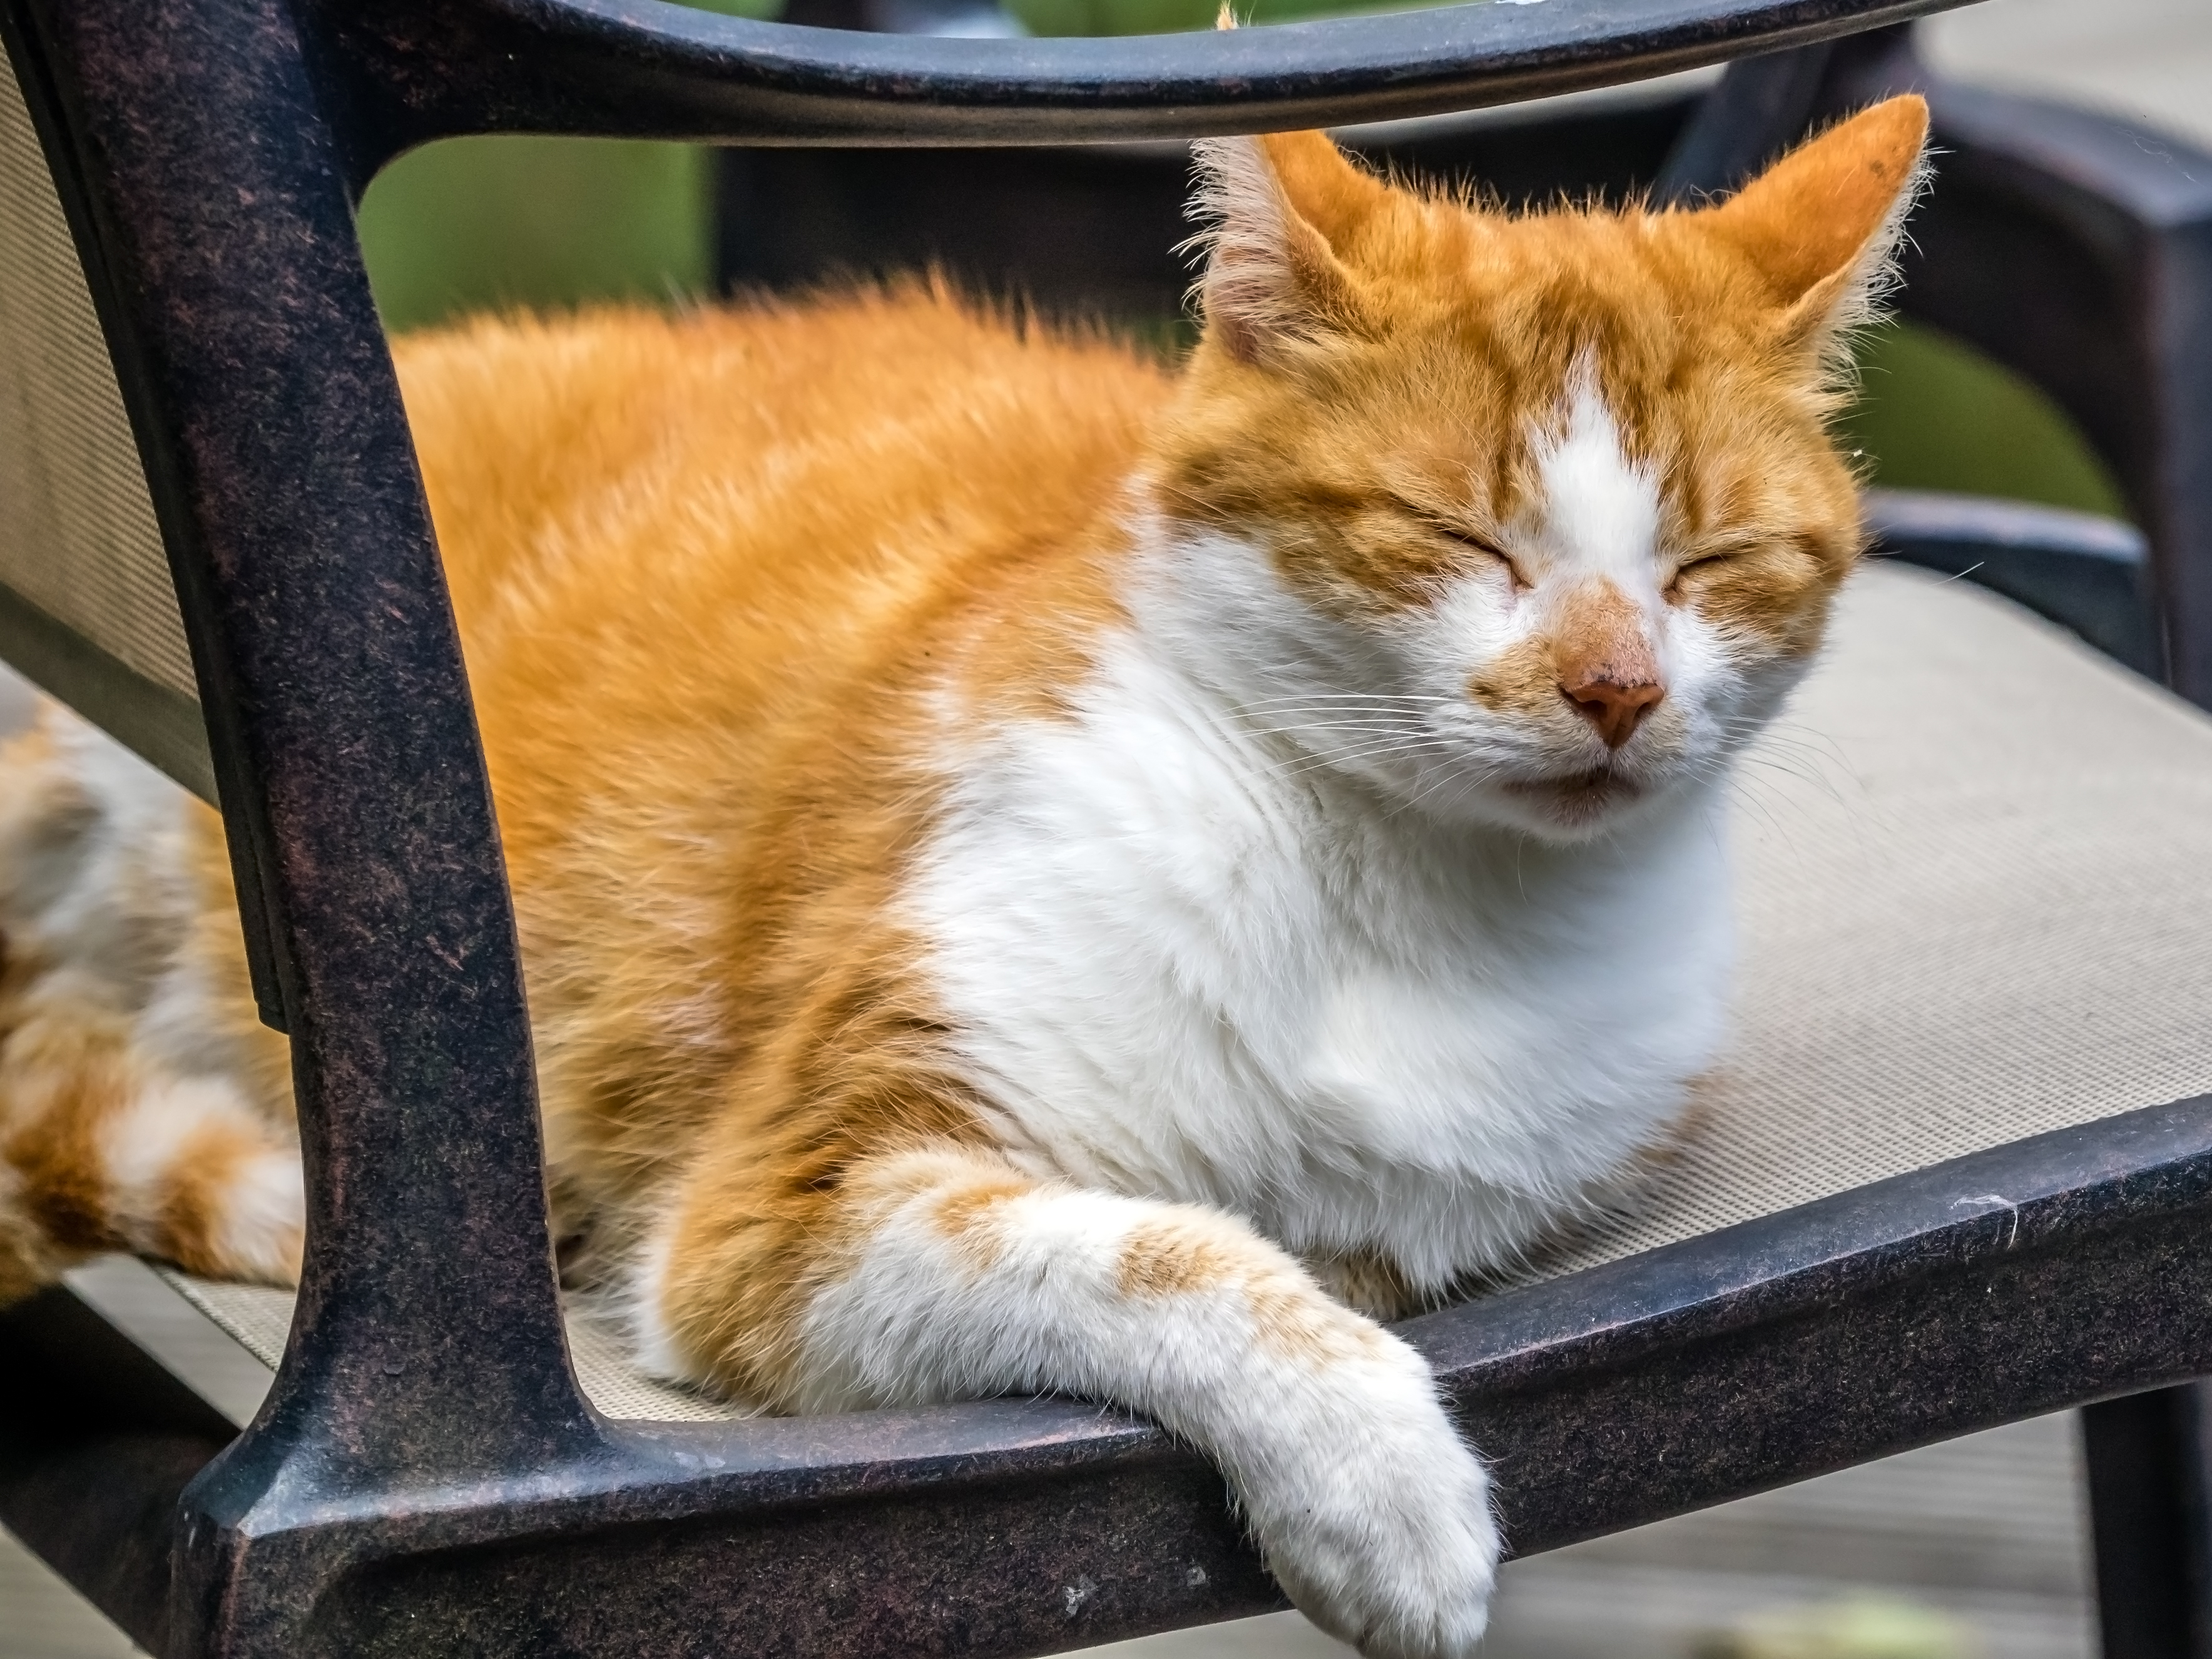
kitten, cat, mammal, fauna, whiskers, vertebrate, kat, olympusm40150mmf28, neighbouringcat, buurkat, small to medium sized cats, cat like mammal, domestic short haired cat